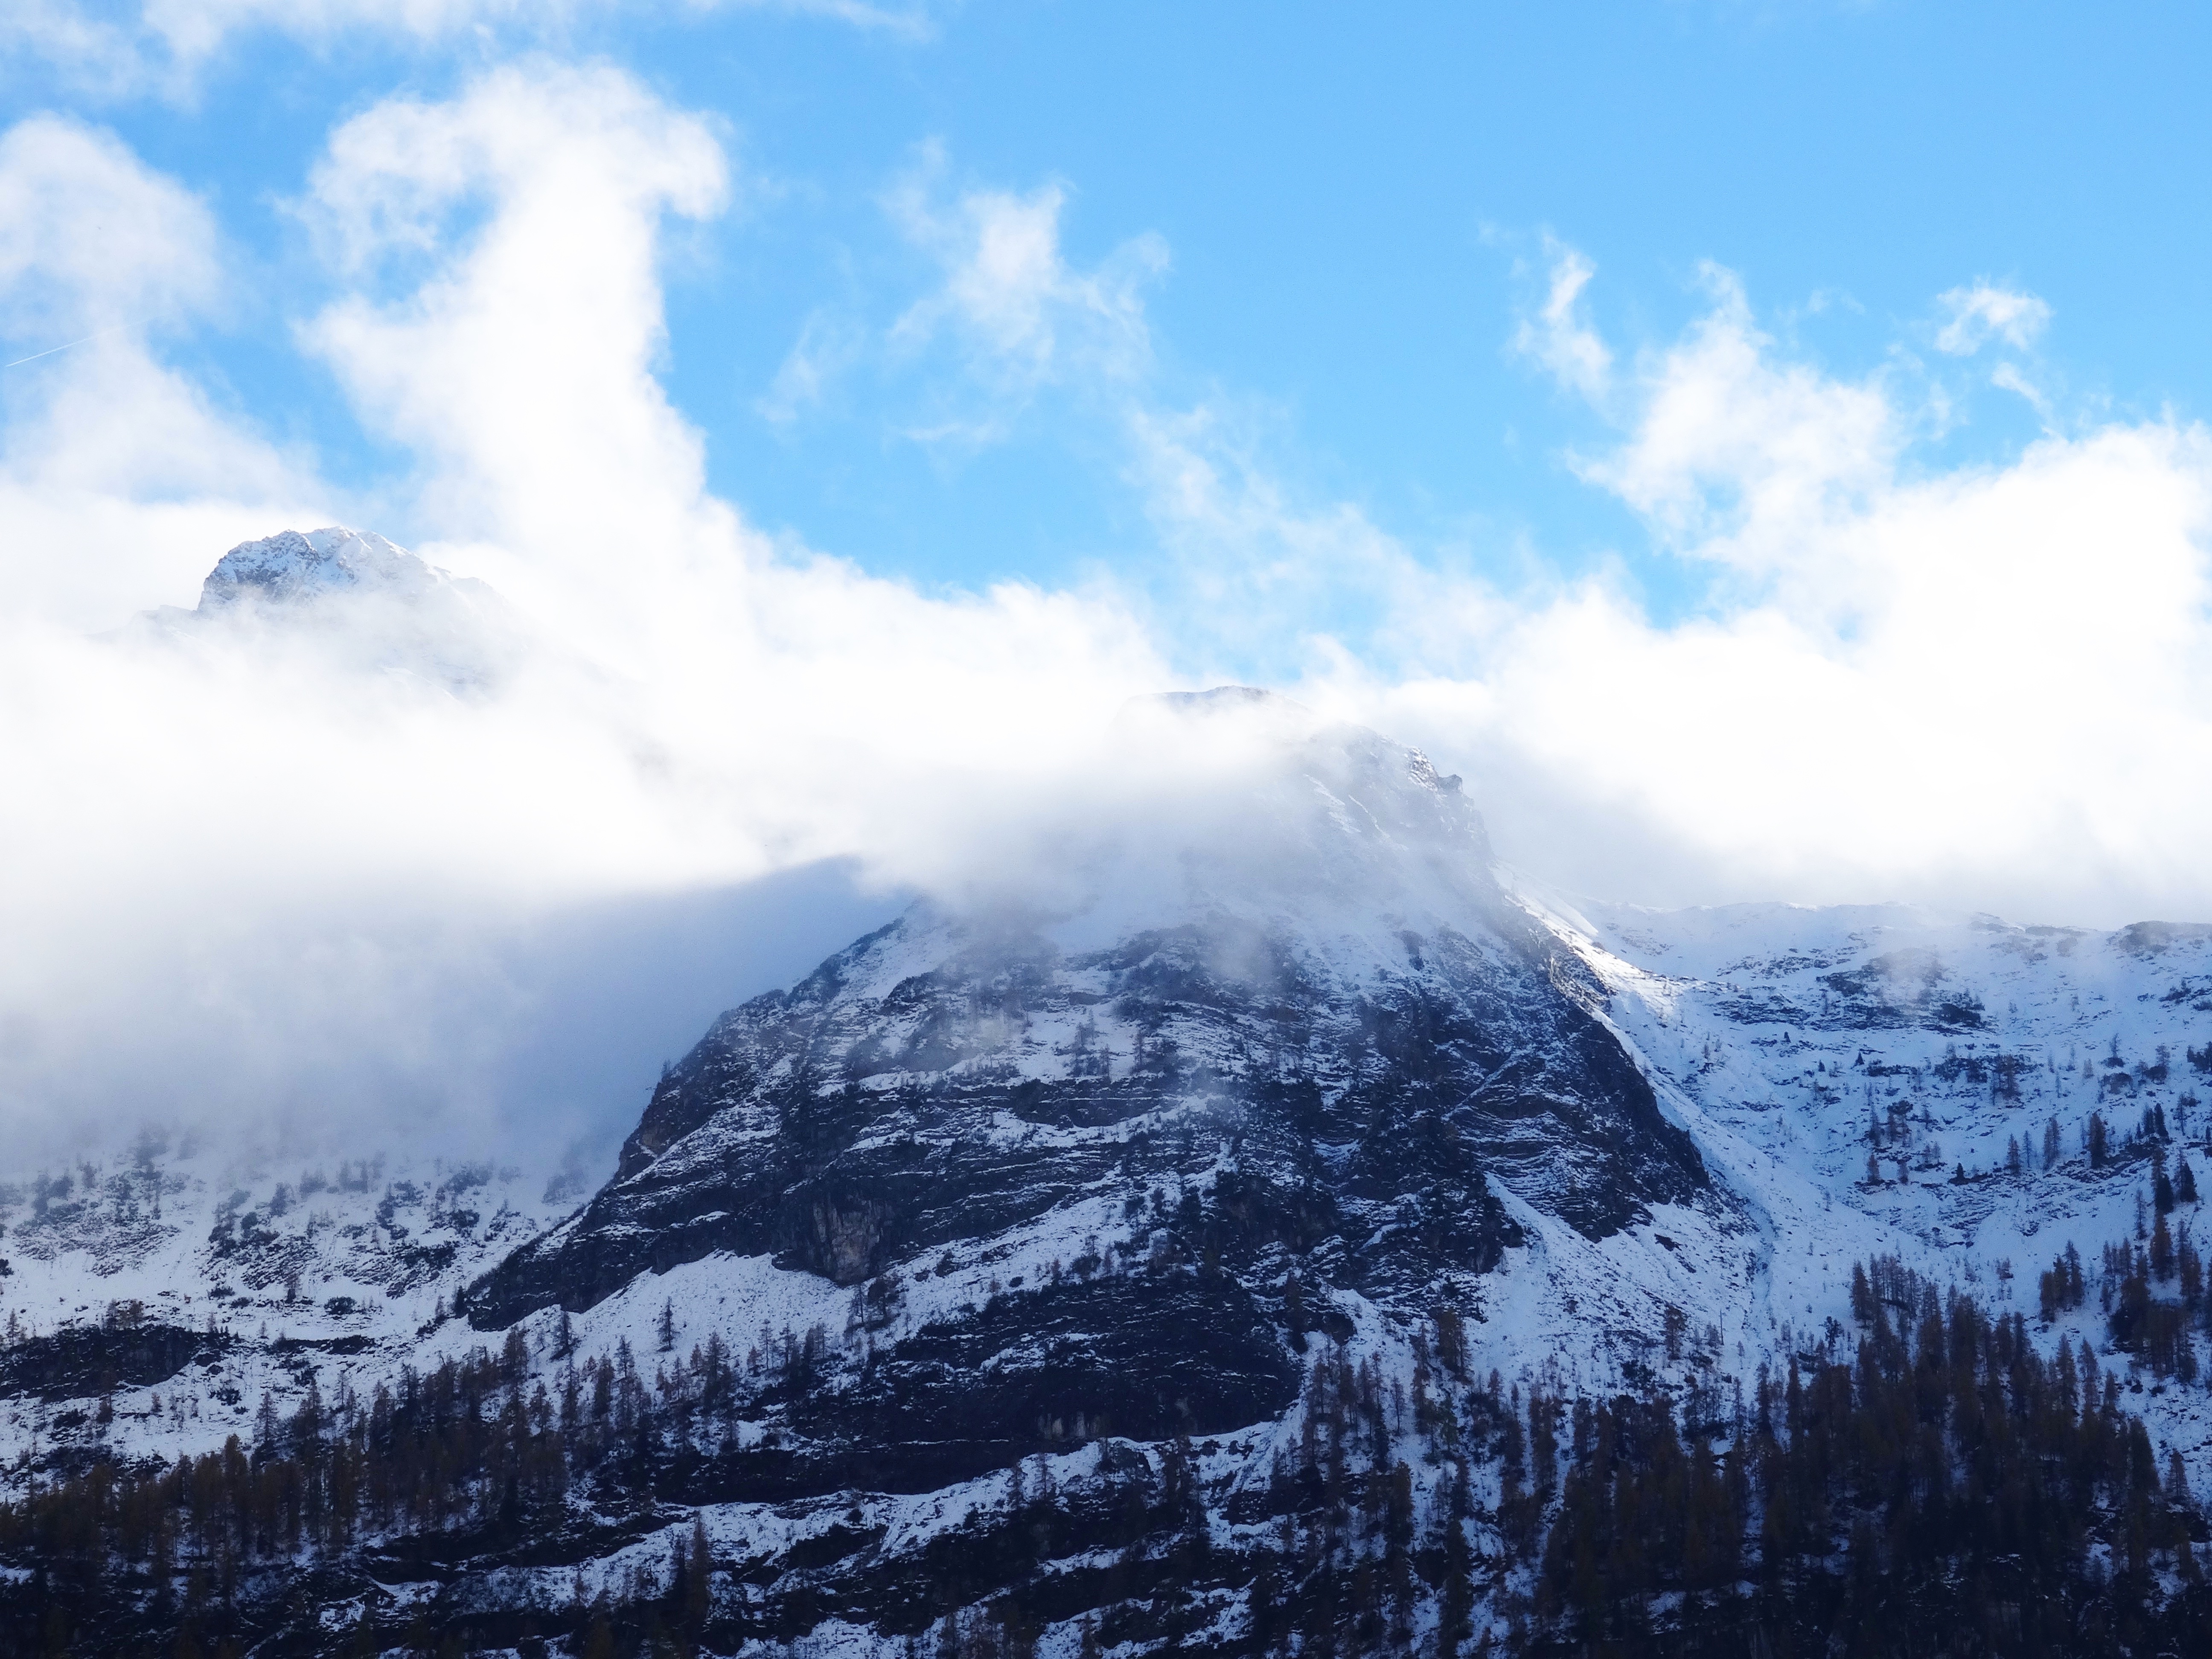
landscape, nature, wilderness, mountain, snow, winter, cloud, sky, fog, mountain range, weather, season, ridge, summit, alps, plateau, fell, landform, geographical feature, atmospheric phenomenon, mountainous landforms